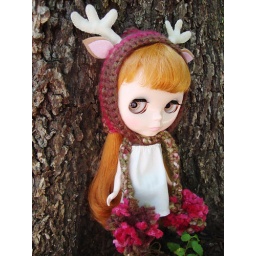
deer hat in flora